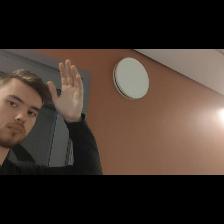
Label: Human